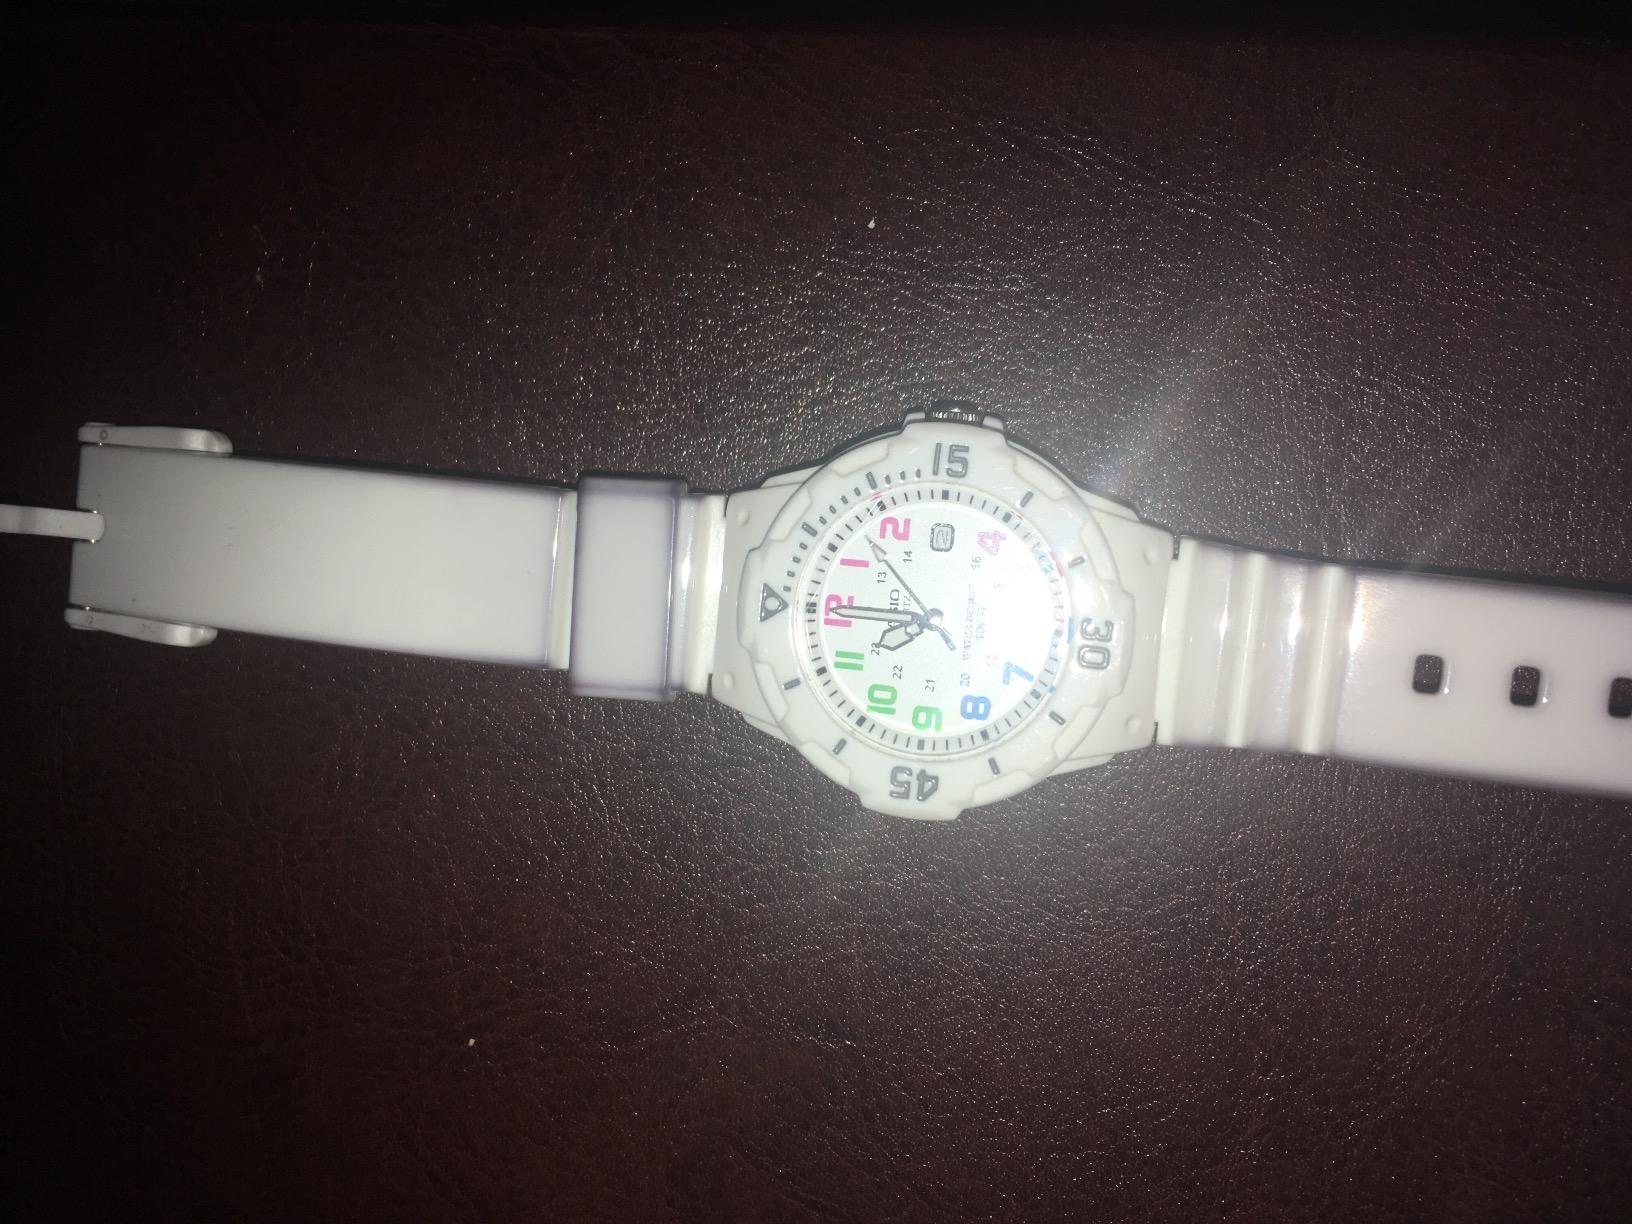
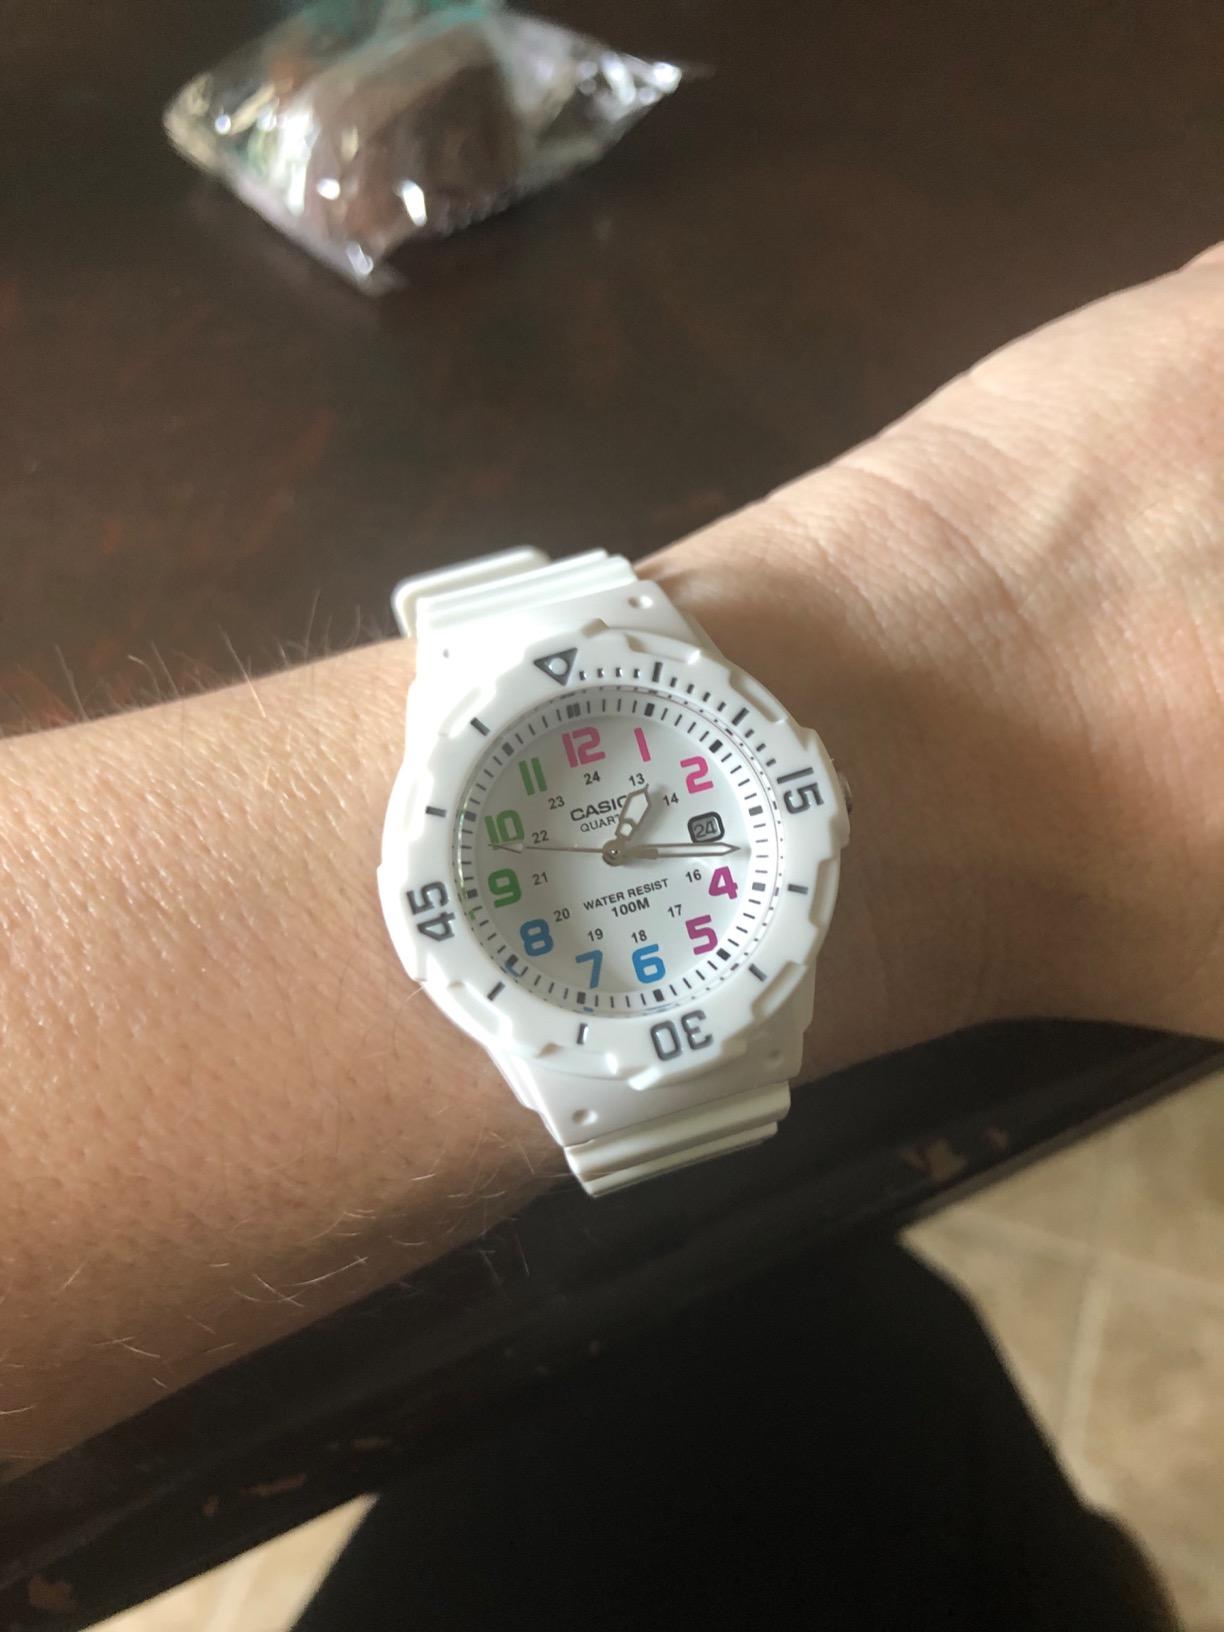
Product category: accessories_watch
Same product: yes